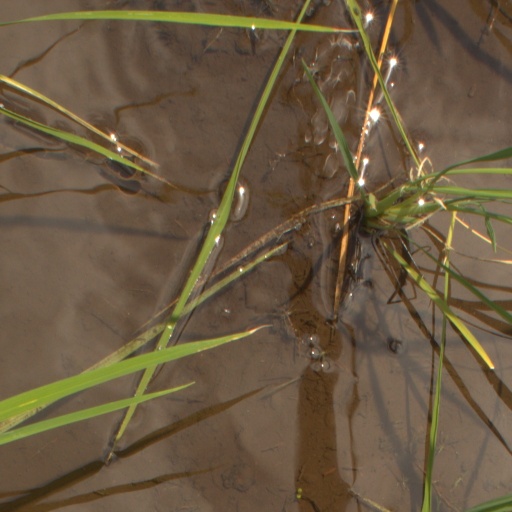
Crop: rice